Samuel H. Starr

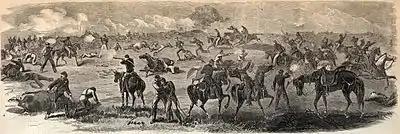
The Battle of Upperville: "Harper's Weekly", issue date July 18, 1863.

Other letters describe disease in the army (July 7), skirmishes during the approach to Mexico City and the Battle of Contreras (August 30). From the Halls of Montezuma (September 23) he provides a description of the Battle of Molino del Rey and the suffering of the casualties after that action. In many letters he paints a brief portrait of his life, the hardships of his men, the civilians and the defeated Mexican forces. In his last letter from "The City of Mexico" or Mexico City, his wife Eliza now resides in Rome, New York (May 8, 1848).